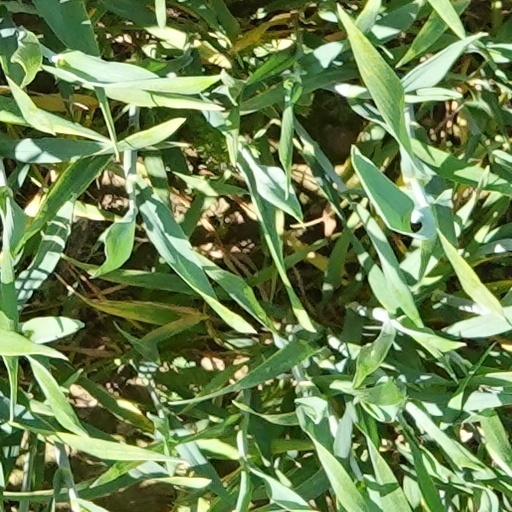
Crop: wheat